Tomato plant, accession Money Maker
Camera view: vertical (180 deg); turntable rotation: 90 degrees
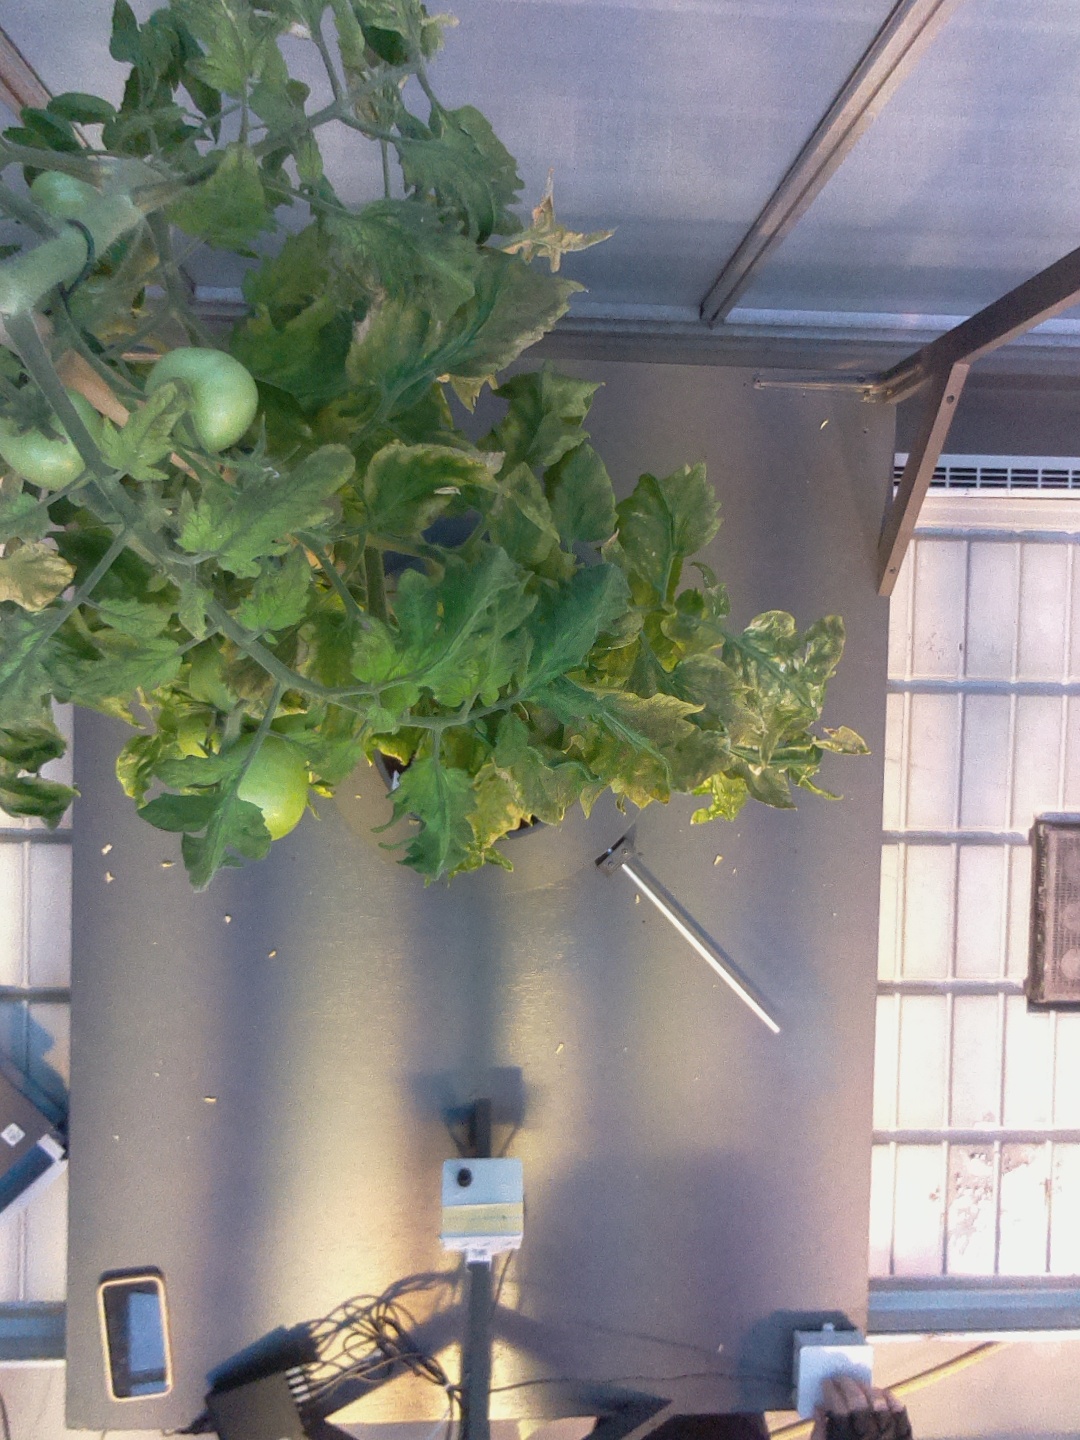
BBCH growth stage 79: 90% -100% of final fruit size